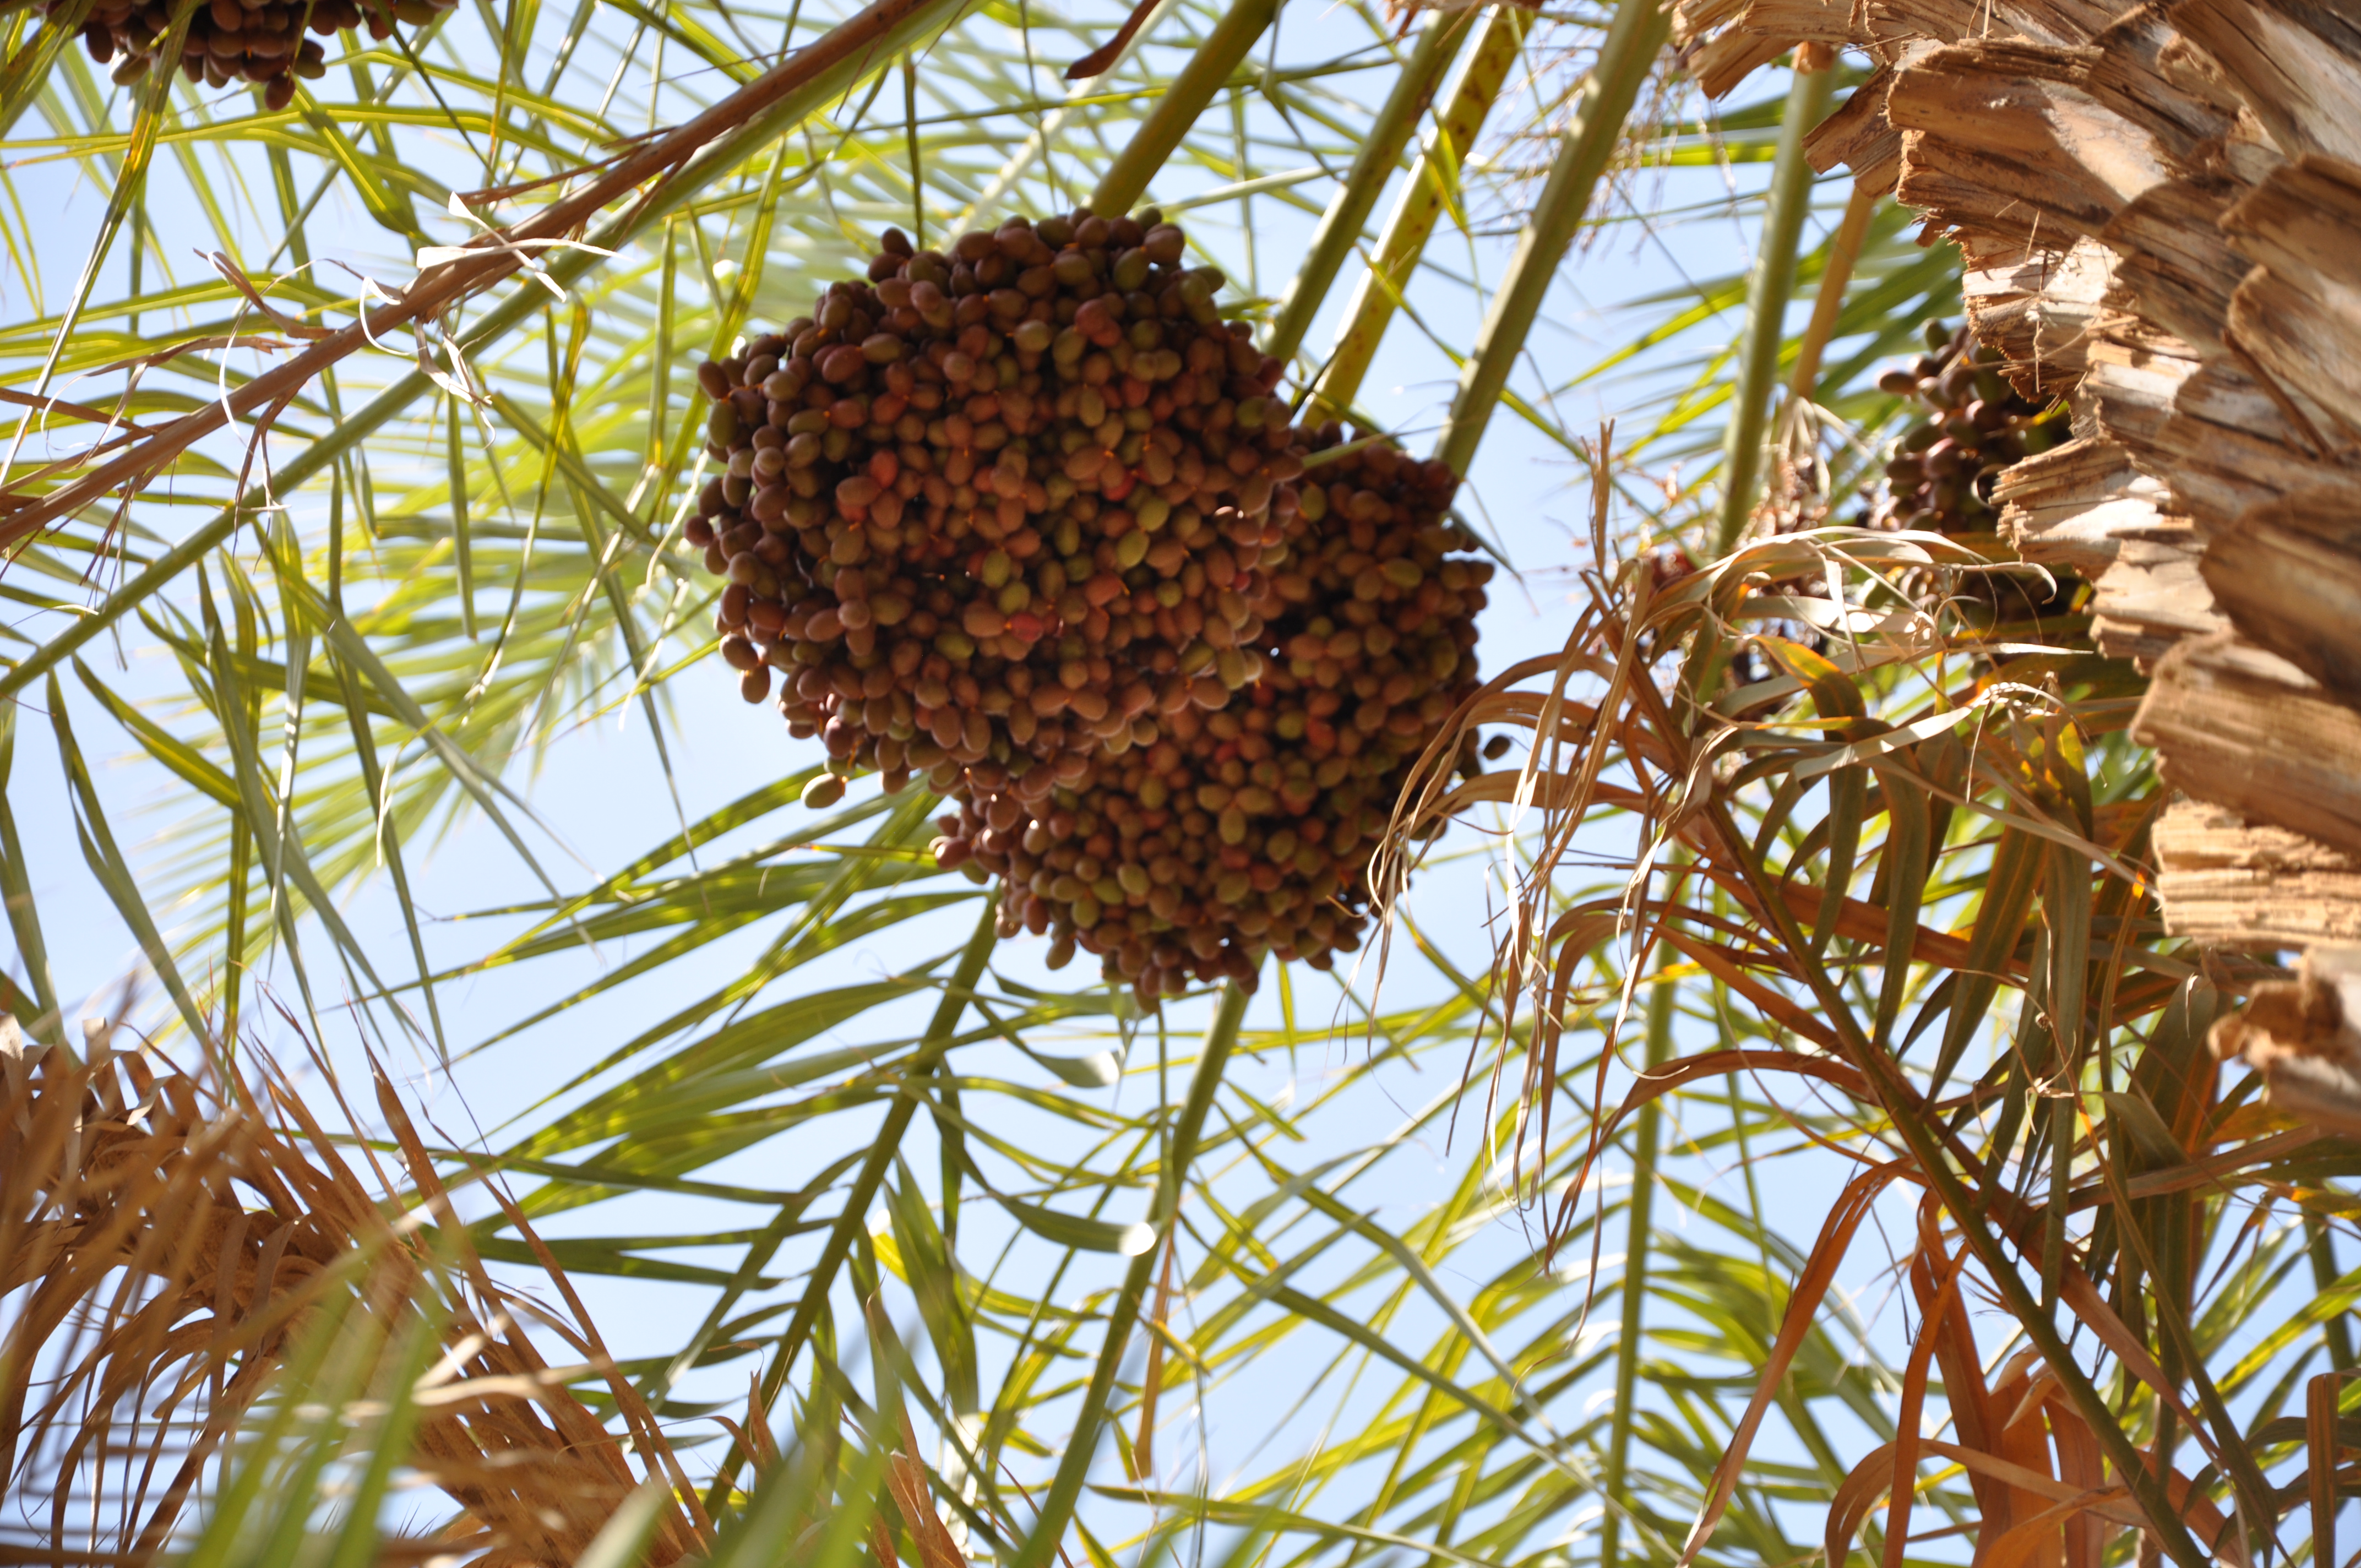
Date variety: bouisthami